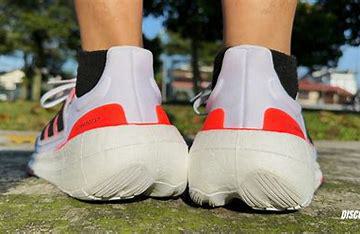
Brand: Adidas
Model: Ultraboost Light Lauf